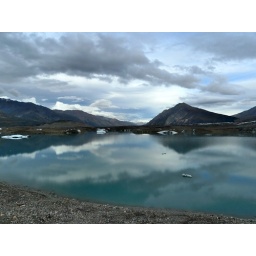
clouds in the lake